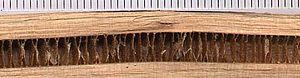
En botanique, la moelle est un tissu de la tige des plantes vasculaires, entourée par le xylème, entouré lui-même par le phloème. Il s'agit d'un parenchyme, spongieux et lacunaire, jouant un rôle dans le stockage et le transport des éléments nutritifs dans la plante. Généralement blanche ou de couleur claire quand elle est nouvellement formée, elle prend en vieillissant une couleur brune plus foncée.